Tuoju railway station

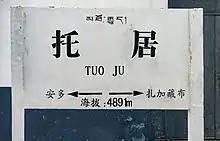
An image of Tuoju railway station

Tuoju railway station is a station on the Chinese Qingzang Railway.